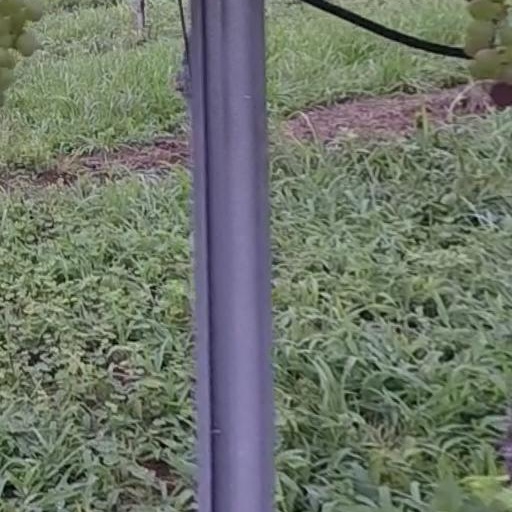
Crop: grape